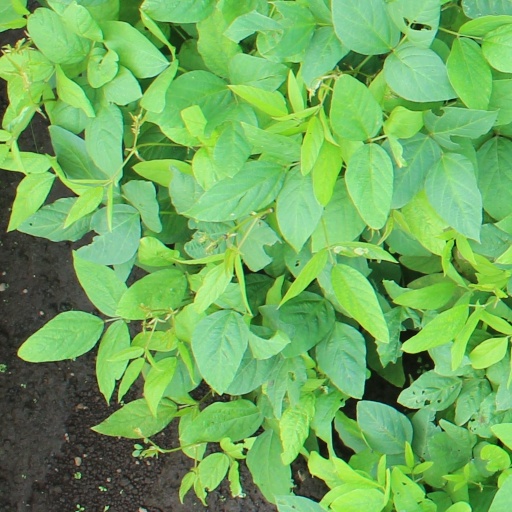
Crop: soybean